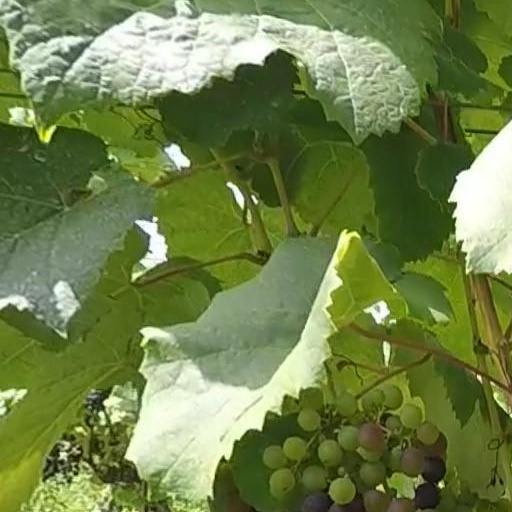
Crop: grape